St Jude's, Bristol

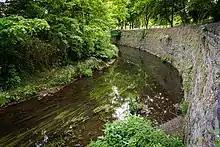
The River Frome flowing through Riverside Park, Bristol

St Jude's takes its name from the former Church of England parish church of St Jude the Apostle, which was designed by Samuel Burleigh Gabriel and completed in 1849.